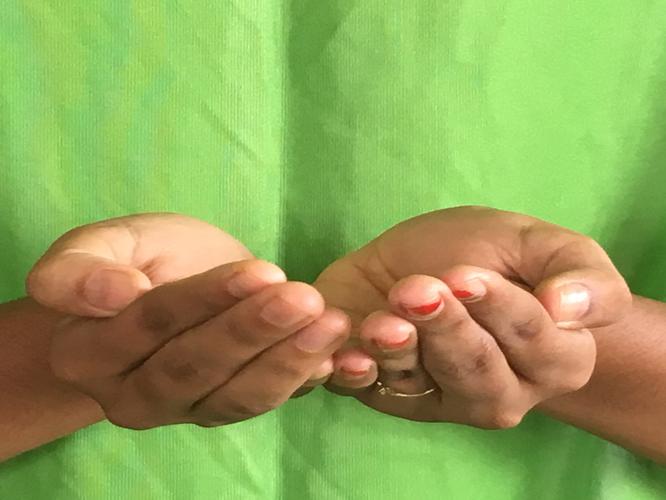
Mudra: Pushpaputa
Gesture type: double_hand